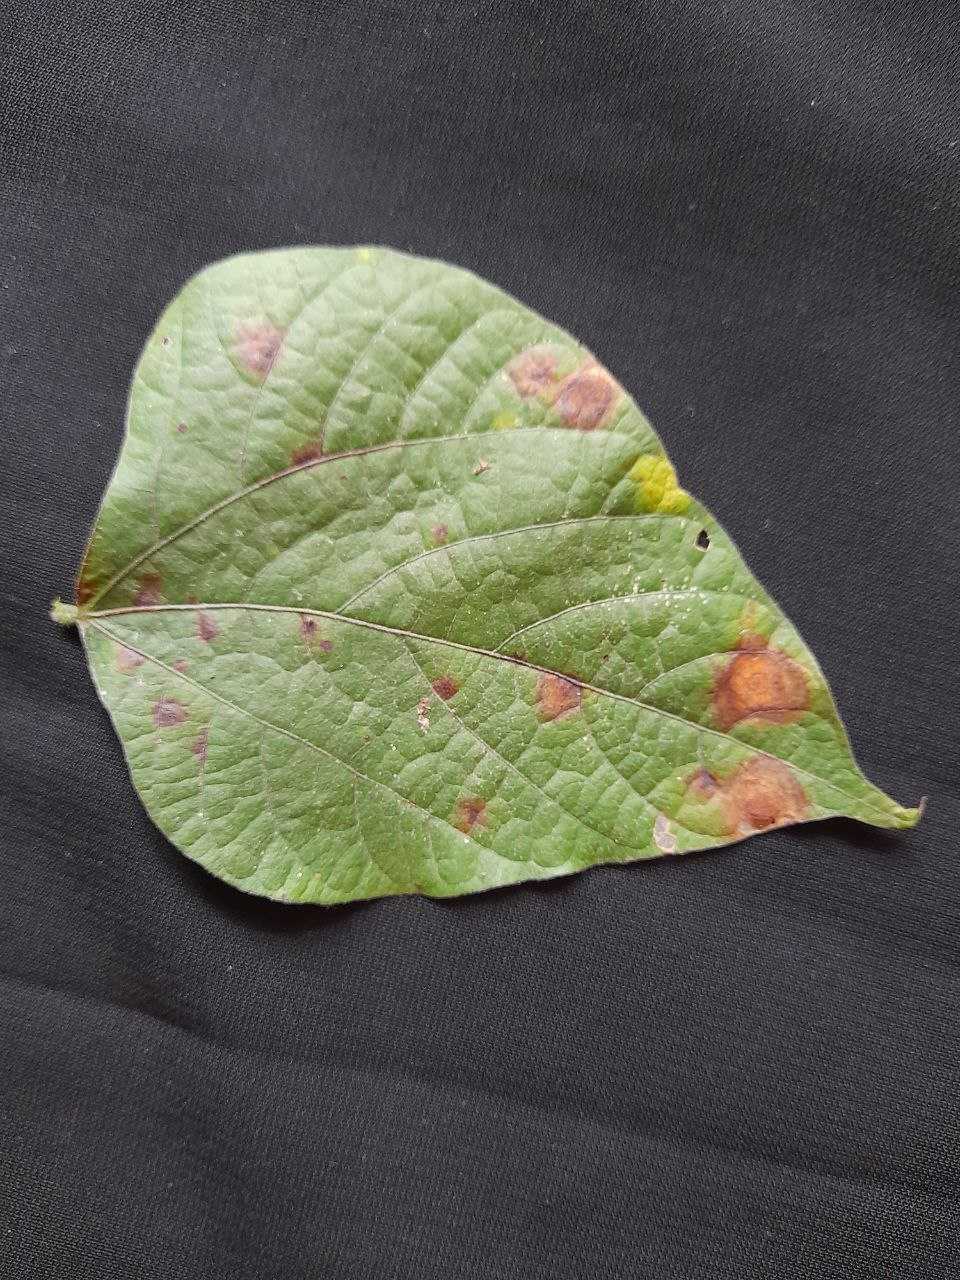
Crop: bean
Leaf condition: Rust